Petter Northug

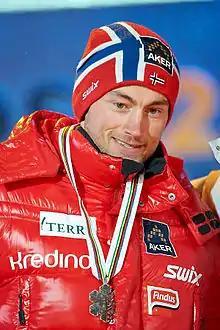
Petter Northug during the FIS Nordic Skiing World Championships in Oslo, Norway in February 2011

Petter Northug Jr. (born 6 January 1986) is a Norwegian former cross-country skier and double Olympic champion. He won a total of 13 World Championship and two Winter Olympic gold medals with 20 medals overall (two gold, one silver and one bronze at the Olympics, 13 gold and three silver at the World Ski Championships), and 18 individual FIS Cross-Country World Cup wins with 13 podium places. He is also the record holder for most stage wins (13) in Tour de Ski. By winning his ninth gold medal in the Nordic World Ski Championships in 4 × 10 km relay in Val di Fiemme 2013, he leveled the achievement of Bjørn Dæhlie who had been the most successful World Champion male skier up to that point. He is considered by many as the greatest cross-country skier of all time.